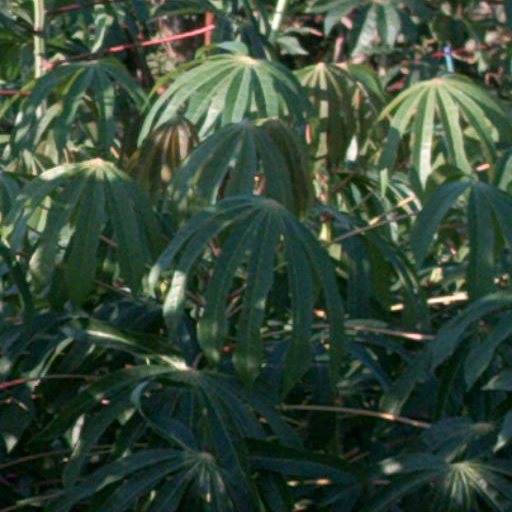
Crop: cassava